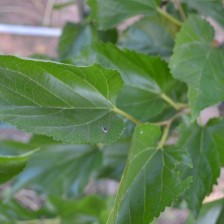
Variety: ChiangMaiBuriram60